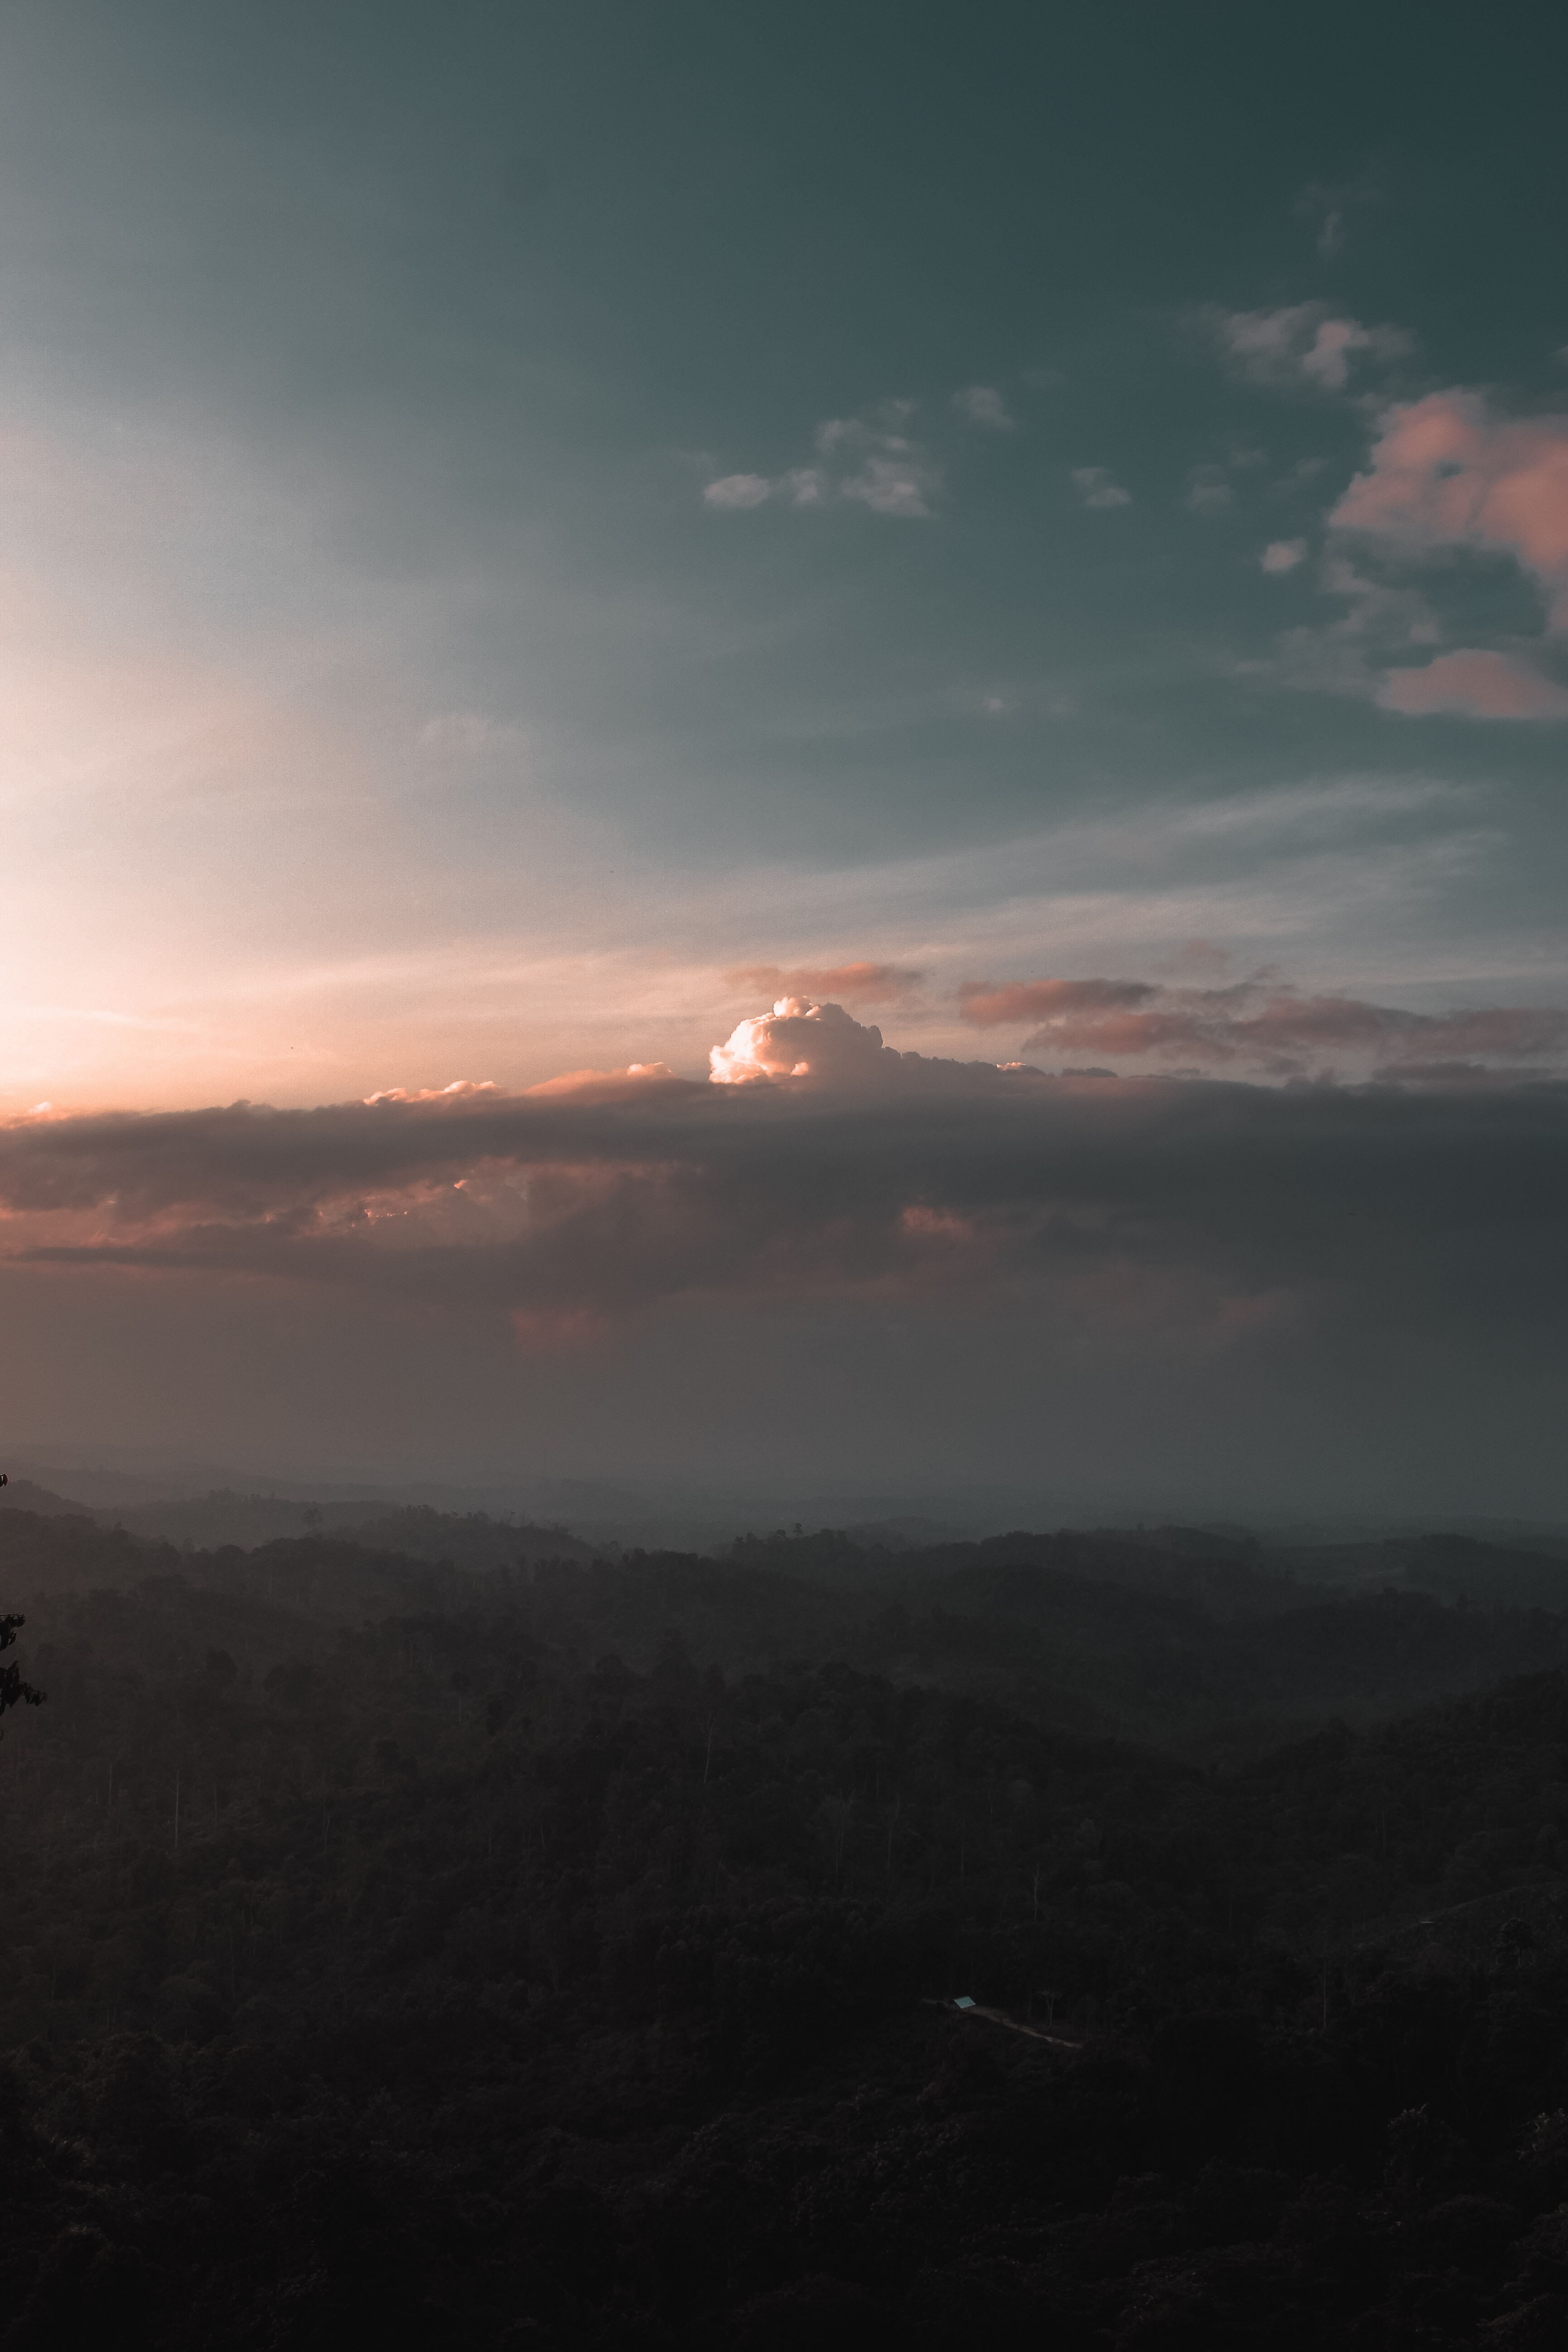
sky, horizon, atmosphere, cloud, sunrise, dawn, highland, morning, afterglow, sunset, dusk, evening, hill, sunlight, meteorological phenomenon, red sky at morning, calm, mist, cumulus, landscape, mountain, fell, darkness, mountain range, sun